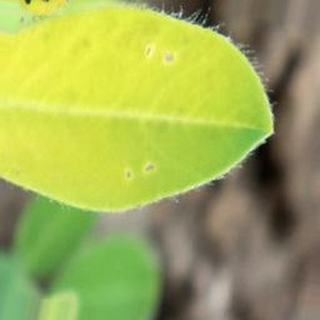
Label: groundnut_nutrition_deficiency